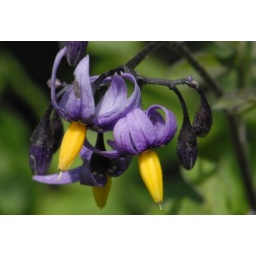
Tiny purple and yellow flowers growing seeminly wild in Stanley Park.&amp;quot;Solanum dulcamara&amp;quot;